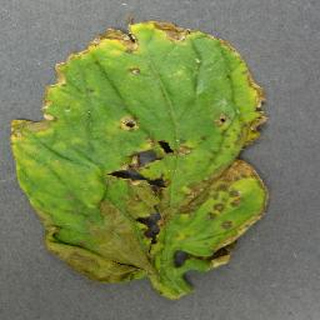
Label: tomato_bacterial_spot